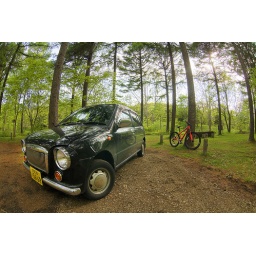
My new secondhand car (Subaru Vivio) and new mountain bike (Cannondale Chase 3).Oh and yes, the bike does fit in the car... just!